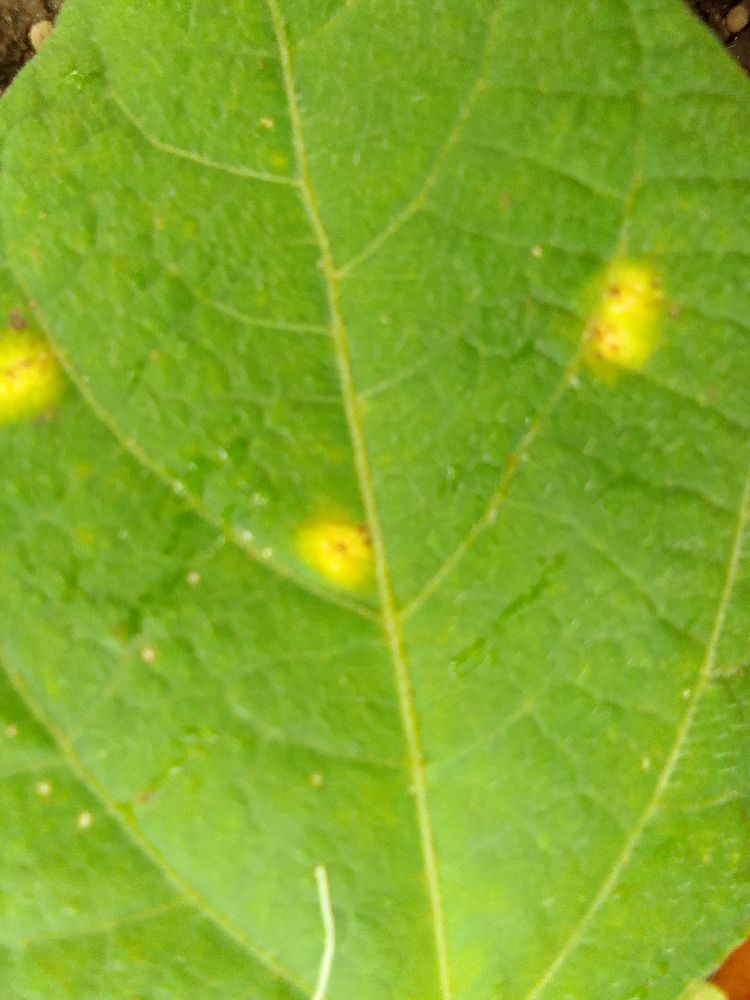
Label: rust